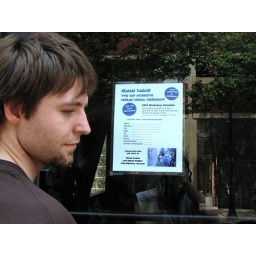
My son Daniel by a sign for the mural on South Street in Philadelphia, PA